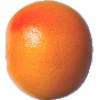
Label: pink_grapefruit